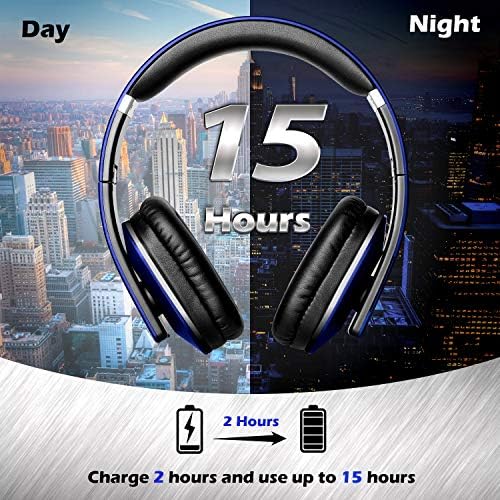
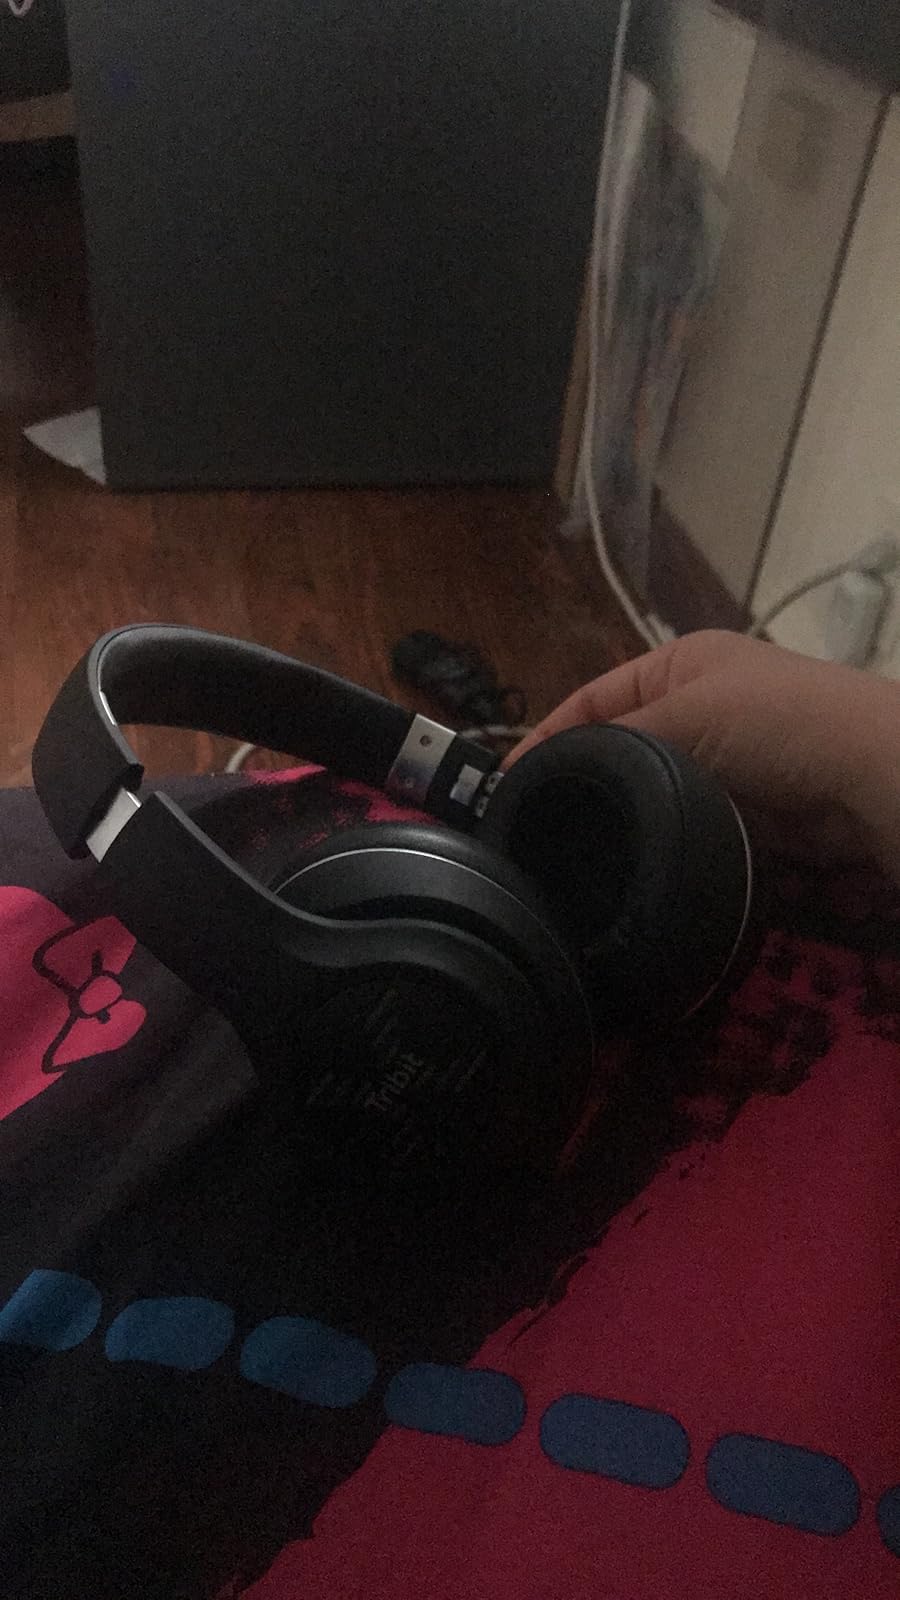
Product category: headphones
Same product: no